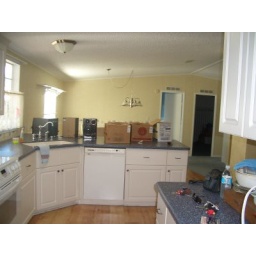
kitchen standing in front of fridge